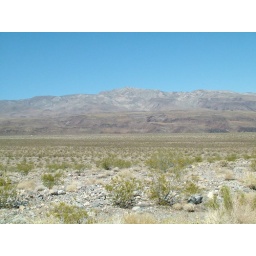
variously colored layers of rocks in the mountains